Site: brandenburg
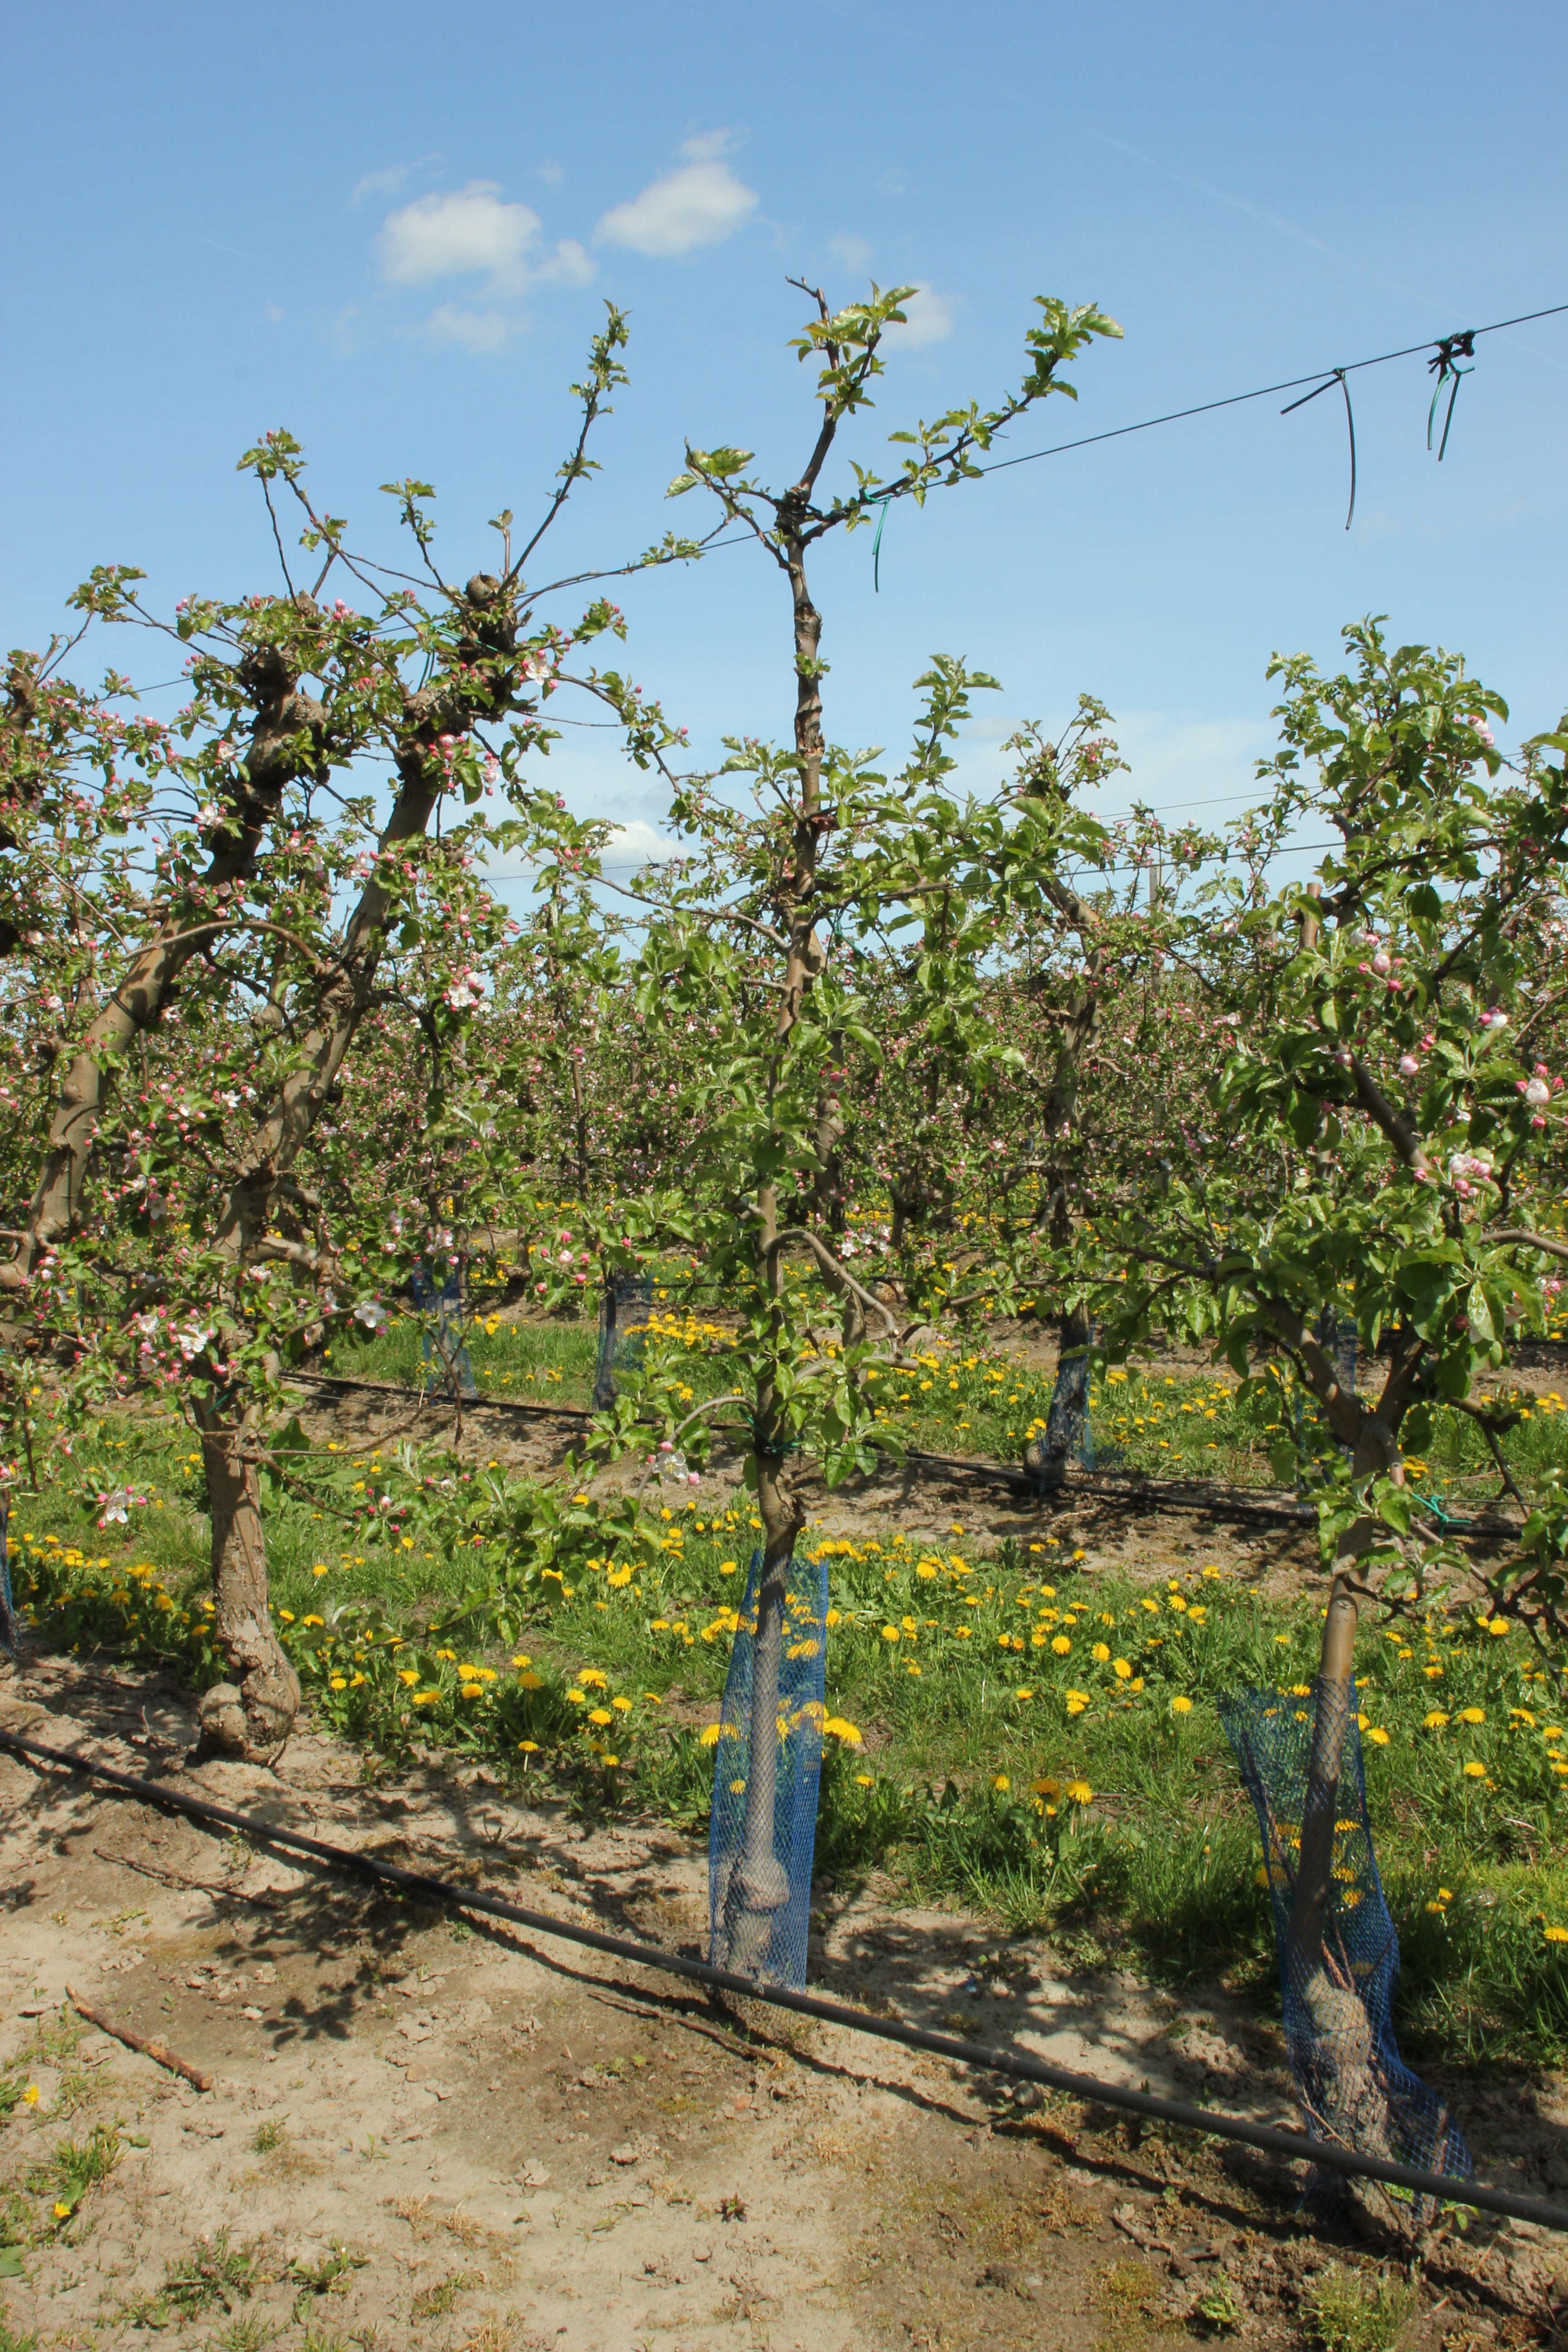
Growth stage (BBCH 57): Inflorescence emergence